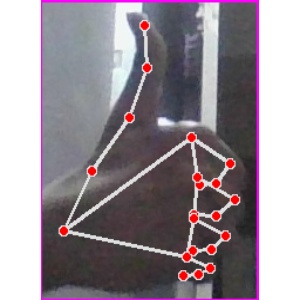
अक्षर: थ